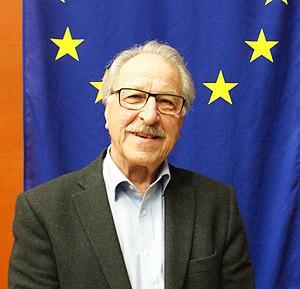
Ancien maire de Wolfurt et membre du Comité économique et social, Erwin Mohr.